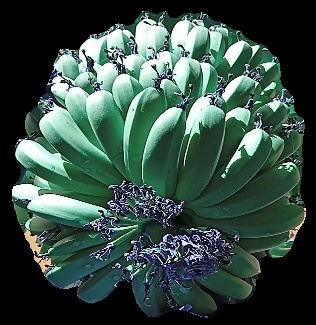
Variety: pachbale
Grade: grade1